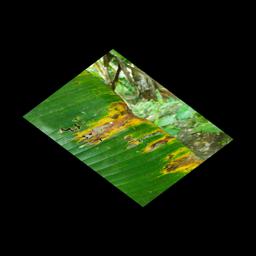
Label: YELLOW SIGATOKA